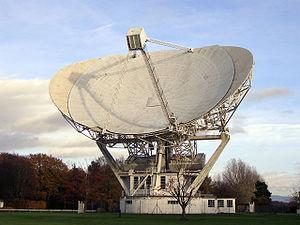
Le Mark II est un radiotélescope situé à l'observatoire Jodrell Bank, en Angleterre.
L'Observatoire de Jodrell Bank est un observatoire de radioastronomie dépendant de l'Université de Manchester. Il est situé près de Goostrey, dans le Cheshire, dans le nord-ouest de l'Angleterre.